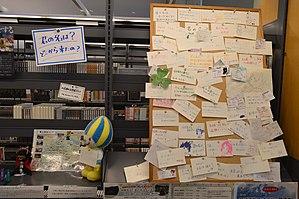
Your Name. est un film d'animation japonais réalisé par Makoto Shinkai, sorti le 26 août 2016 au Japon. Il est adapté du roman de Makoto Shinkai, publié le 18 juin 2016 au Japon par Kadokawa. Le film est sorti en France le 28 décembre 2016.